Fort San Lucian

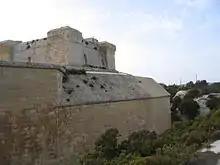
Scarp and ditch of the Victorian-era battery

During the French blockade of 1798-1800, Fort Rohan was chosen by the British (who were allied to the Maltese insurgents against the French) as a supply base and an evacuation point in the case of the arrival of a French relief force. The plan was that as soon as French reinforcements arrived, British soldiers of the 30th and 89th Regiments of Foot would gather at San Rocco Battery, and retreat to Żabbar under the cover of San Rocco Redoubt. From there, they were to go to Żejtun, and then to Fort Rohan, from where they would embark on their ships in Marsaxlokk Harbour and evacuate the island.